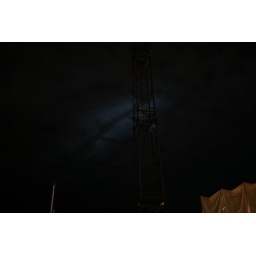
The shadow of the bridge in the sky